Melipona capixaba

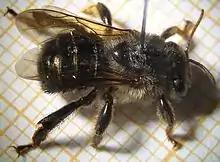
"Melipona capixaba"

The common name "uruçu" comes from Tupi ""eiru su"", which in the indigenous language means "big bee".